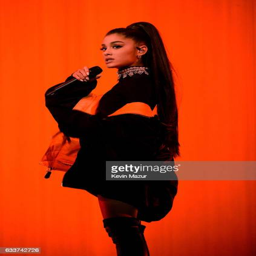
pop artist performs on stage during the tour opener